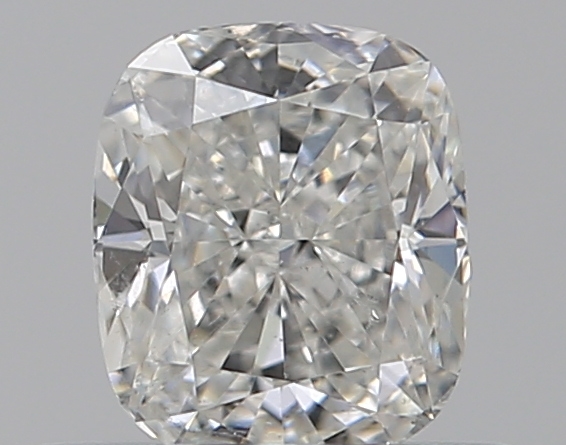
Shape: cushion
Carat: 0.51
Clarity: SI1
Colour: G
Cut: EX
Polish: EX
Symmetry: EX
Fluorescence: N
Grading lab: GIA
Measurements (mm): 4.94 x 4.25 x 2.88